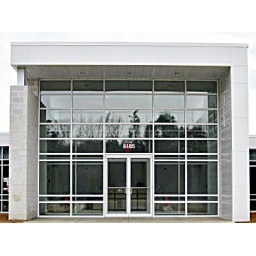
2008-12-24 tue -- Front view of modern building of glass and concrete under construction - Pearl MS